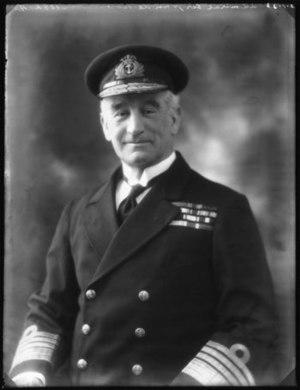
John Michael de Robeck, né le 10 juin 1862 à Naas en Irlande et mort le 20 janvier 1928 à Londres, est un officier de marine britannique qui s'illustra pendant la Première Guerre mondiale. Il termina sa carrière avec le grade d'amiral de la flotte.